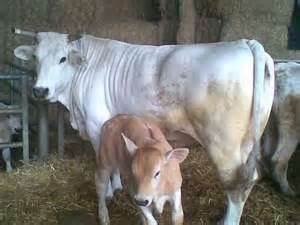
Label: mucca